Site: brandenburg
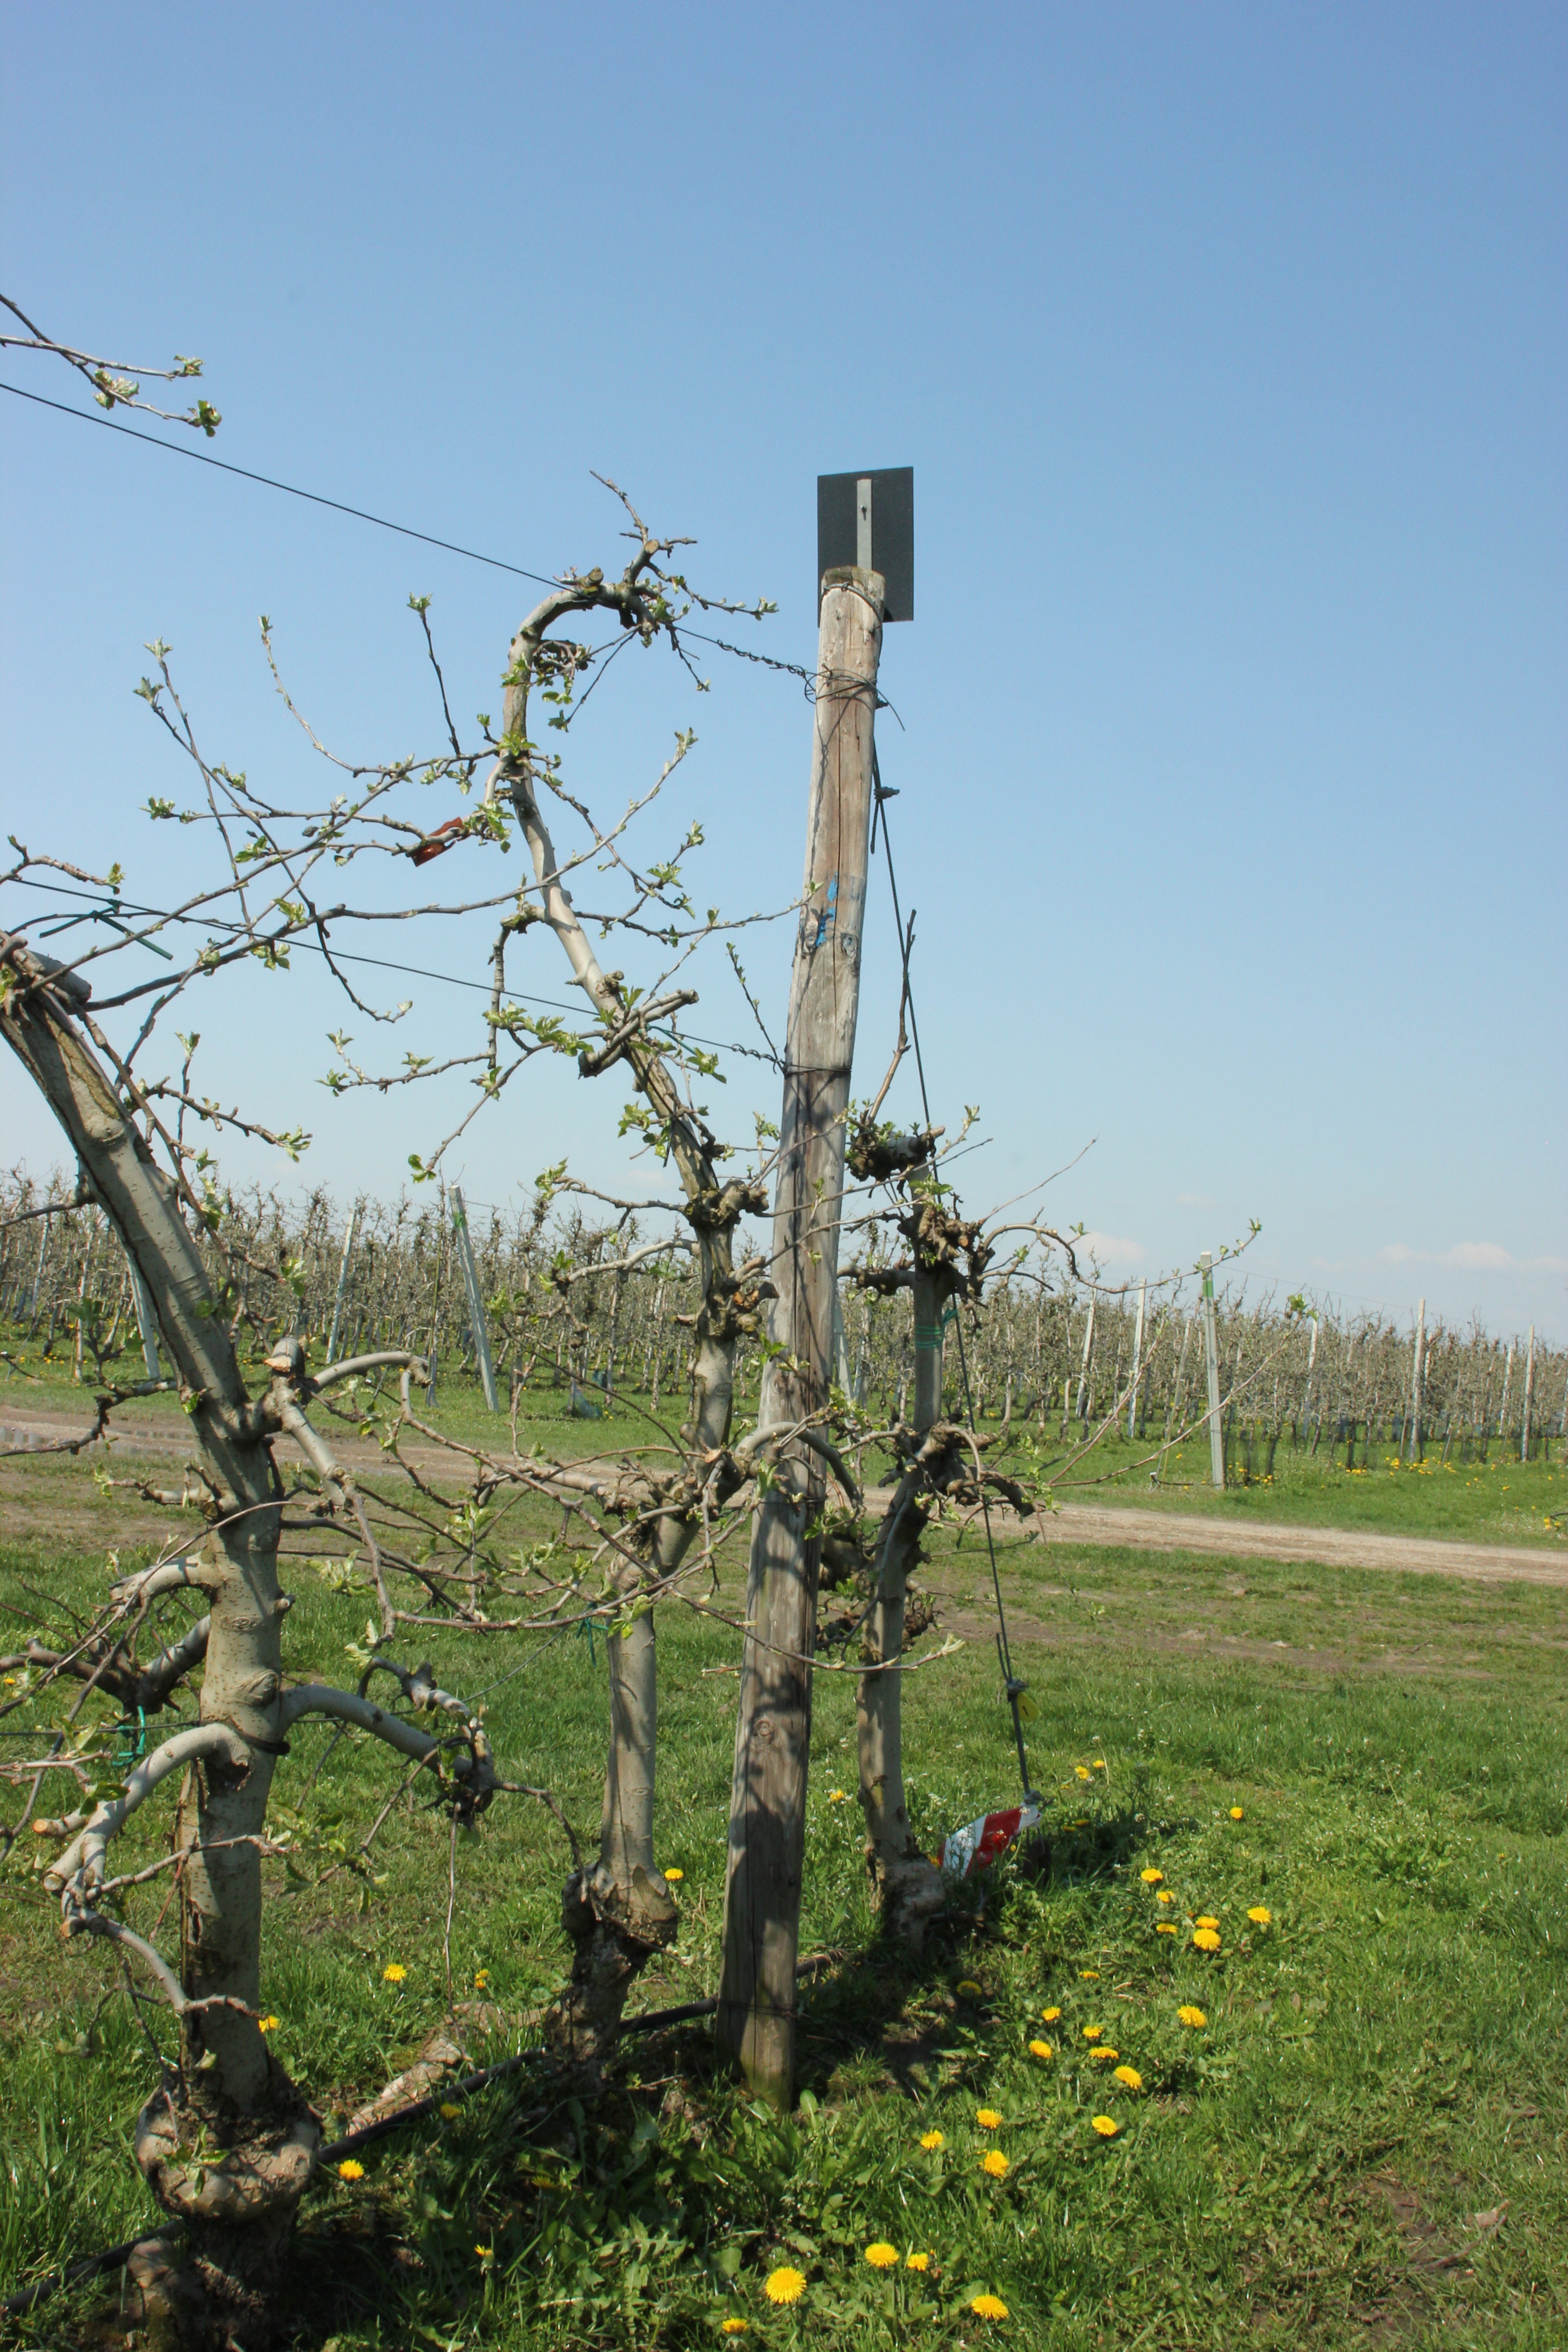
Growth stage (BBCH 56): Inflorescence emergence